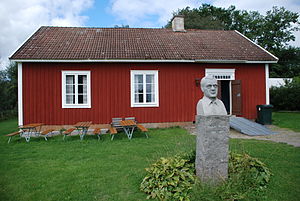
Moshultamåla
Mobergs buste foran den gamle skole.
Moshultamåla er en landsby i Algutsboda socken i Emmaboda kommun, Kalmar län.